Lubuntu

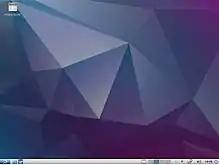
Lubuntu 17.10

This release was a general bug fix release as the project prepares for the implementation of LXQt. Also included were new versions of the LXDE components and new artwork. The minimum system requirements for this release remained 512 MB of RAM (with 1 GB recommended) and at least a Pentium 4, Pentium M or AMD K8 processor.